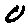
Label: 0